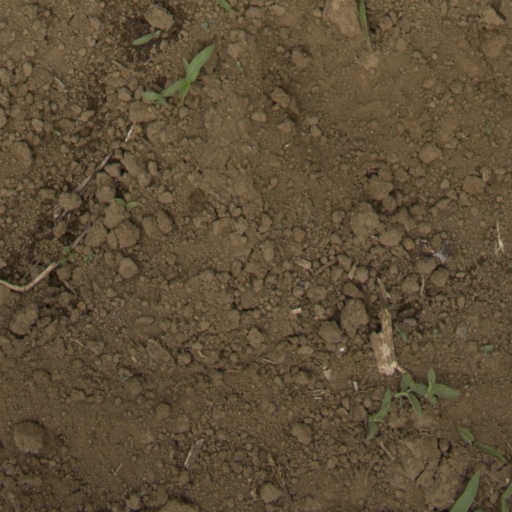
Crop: Jerusalem artichoke